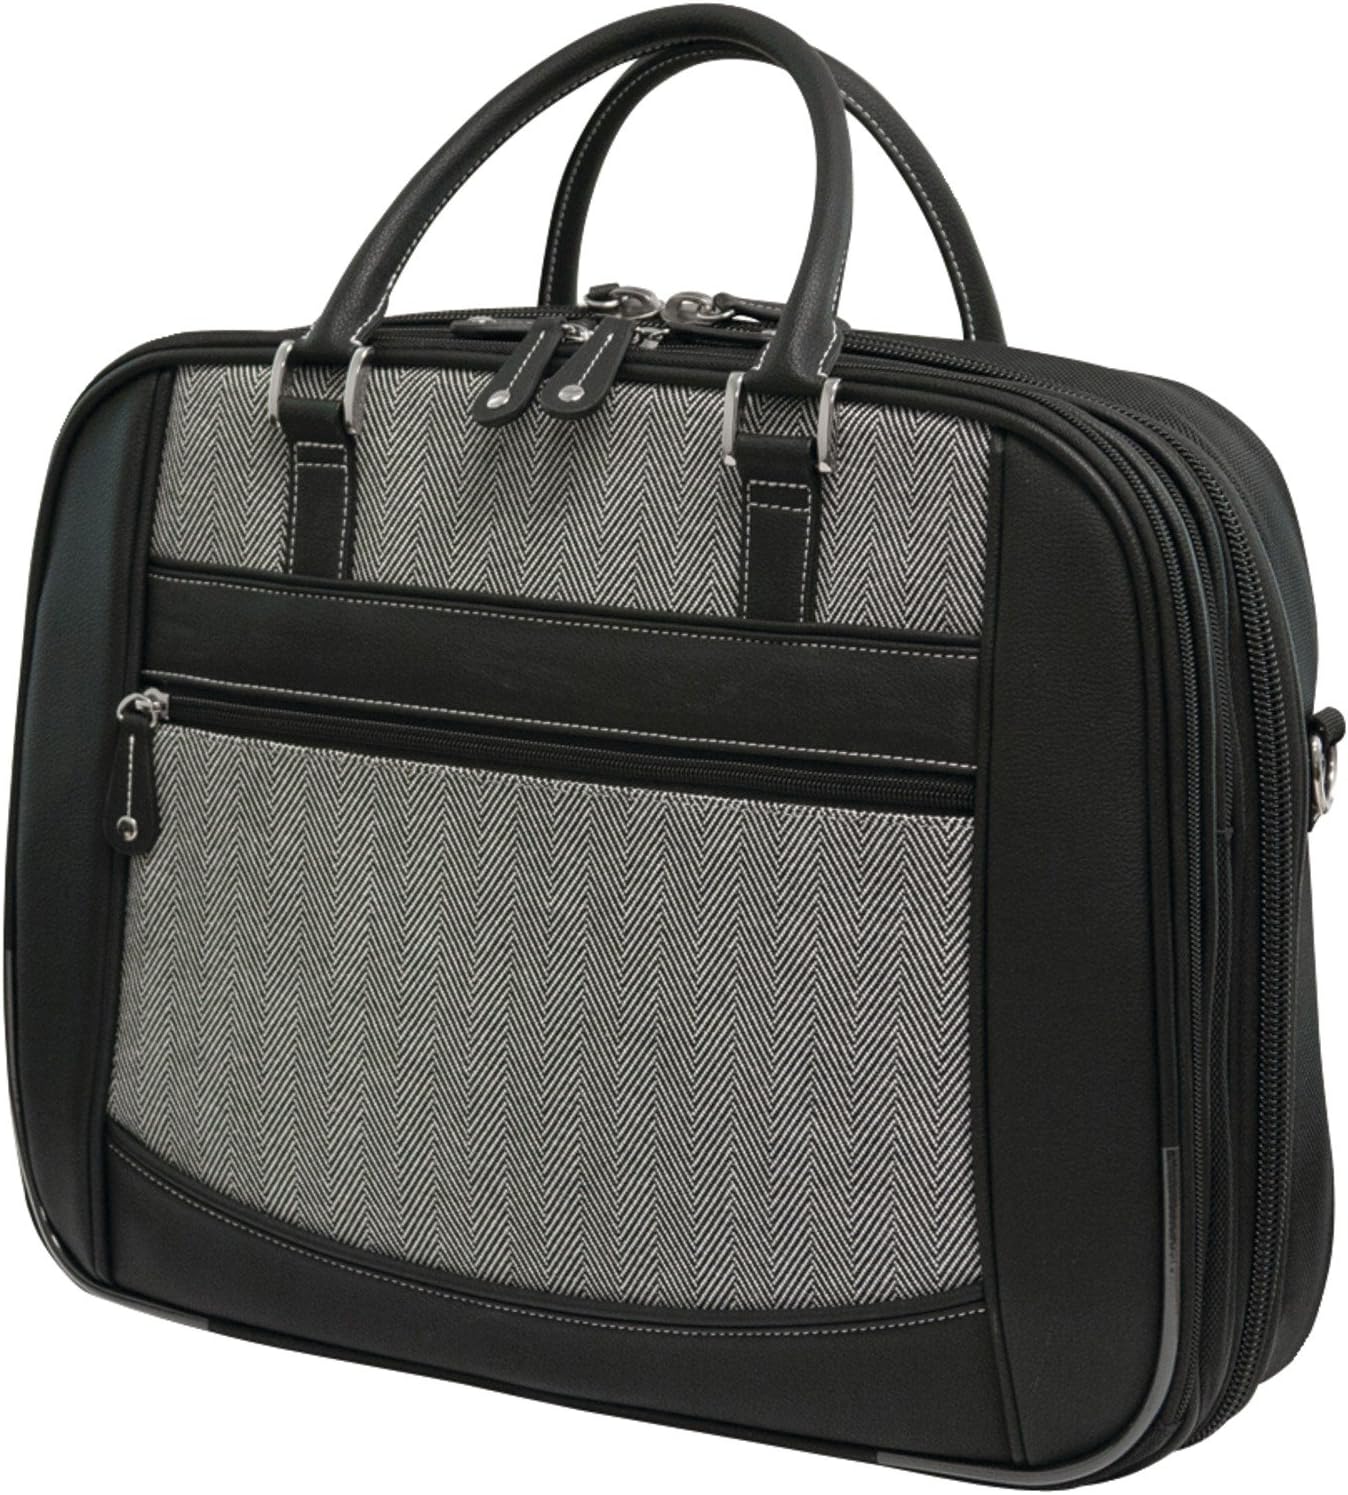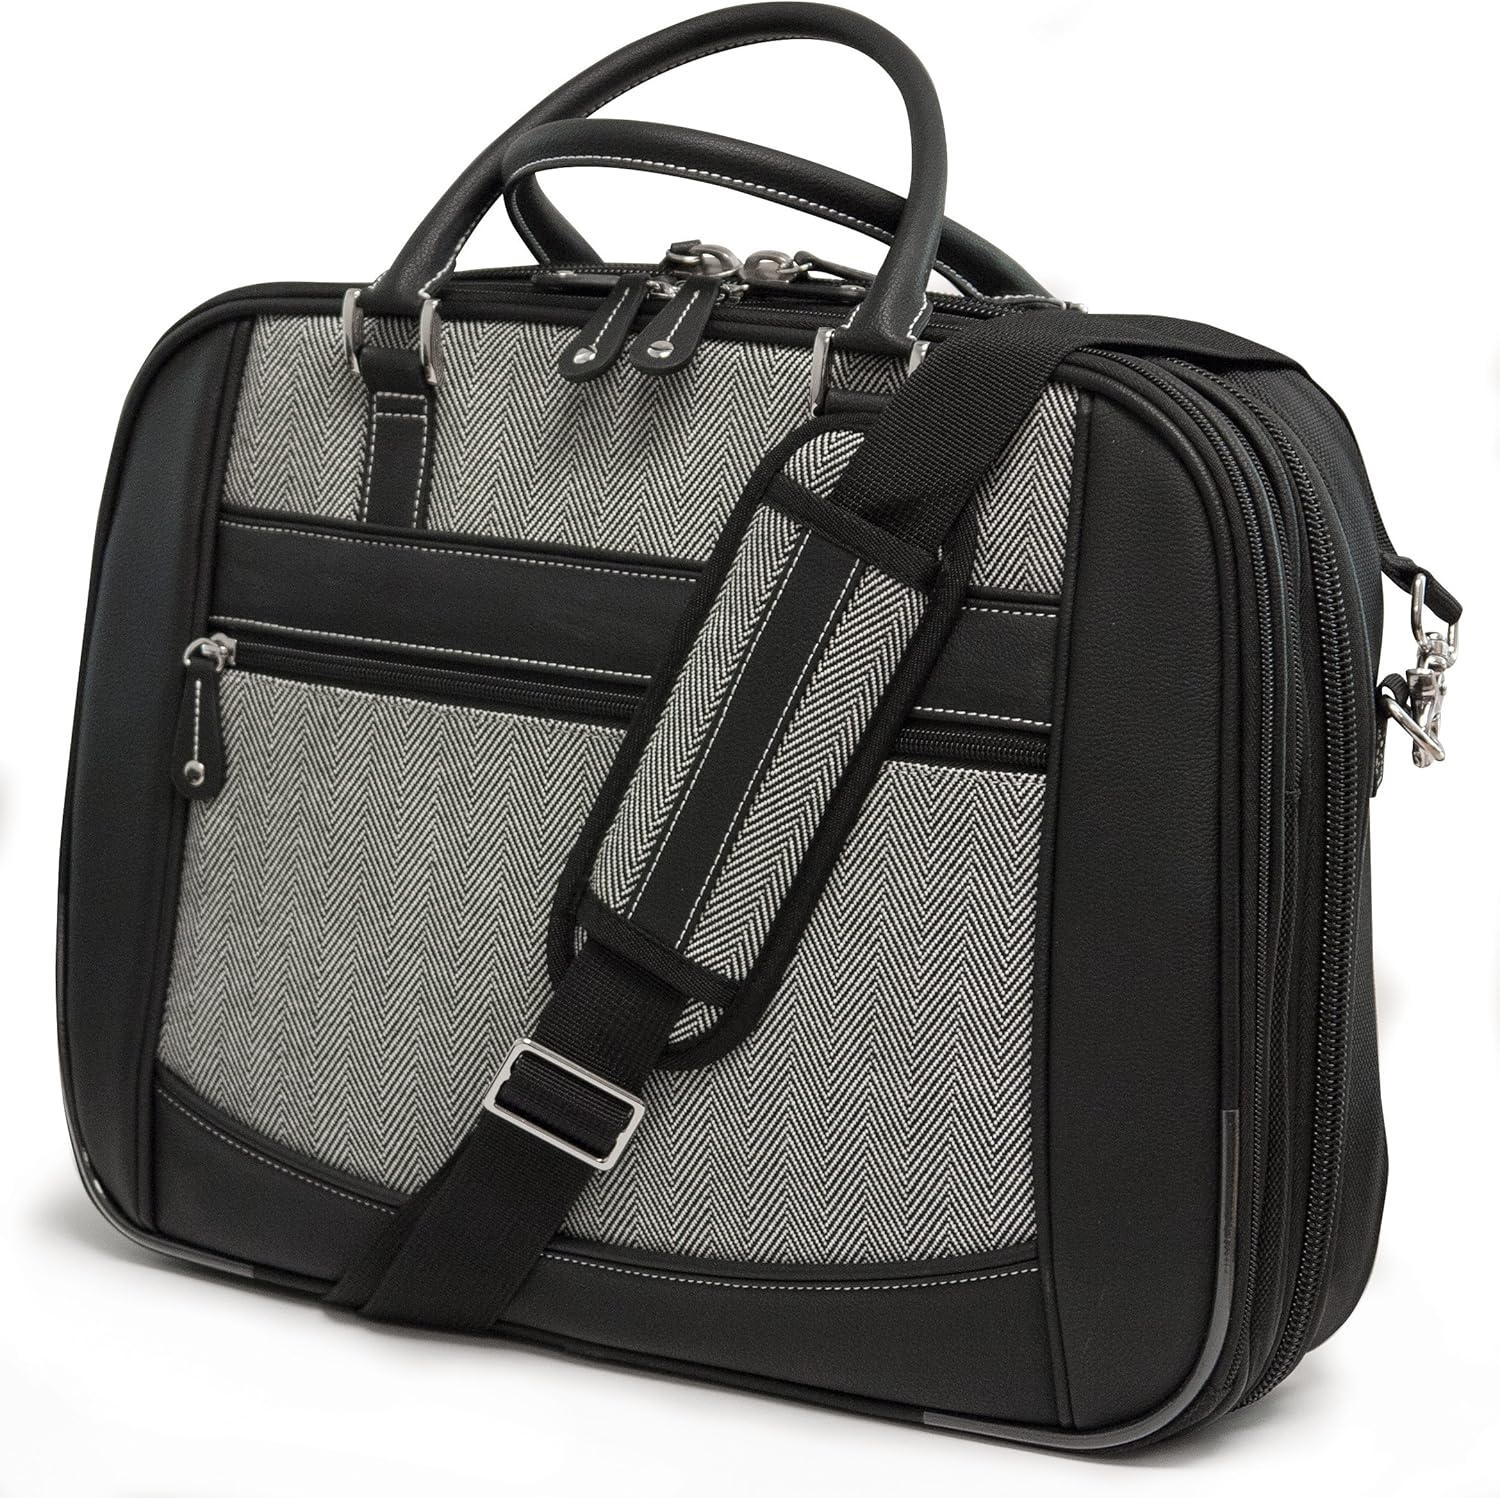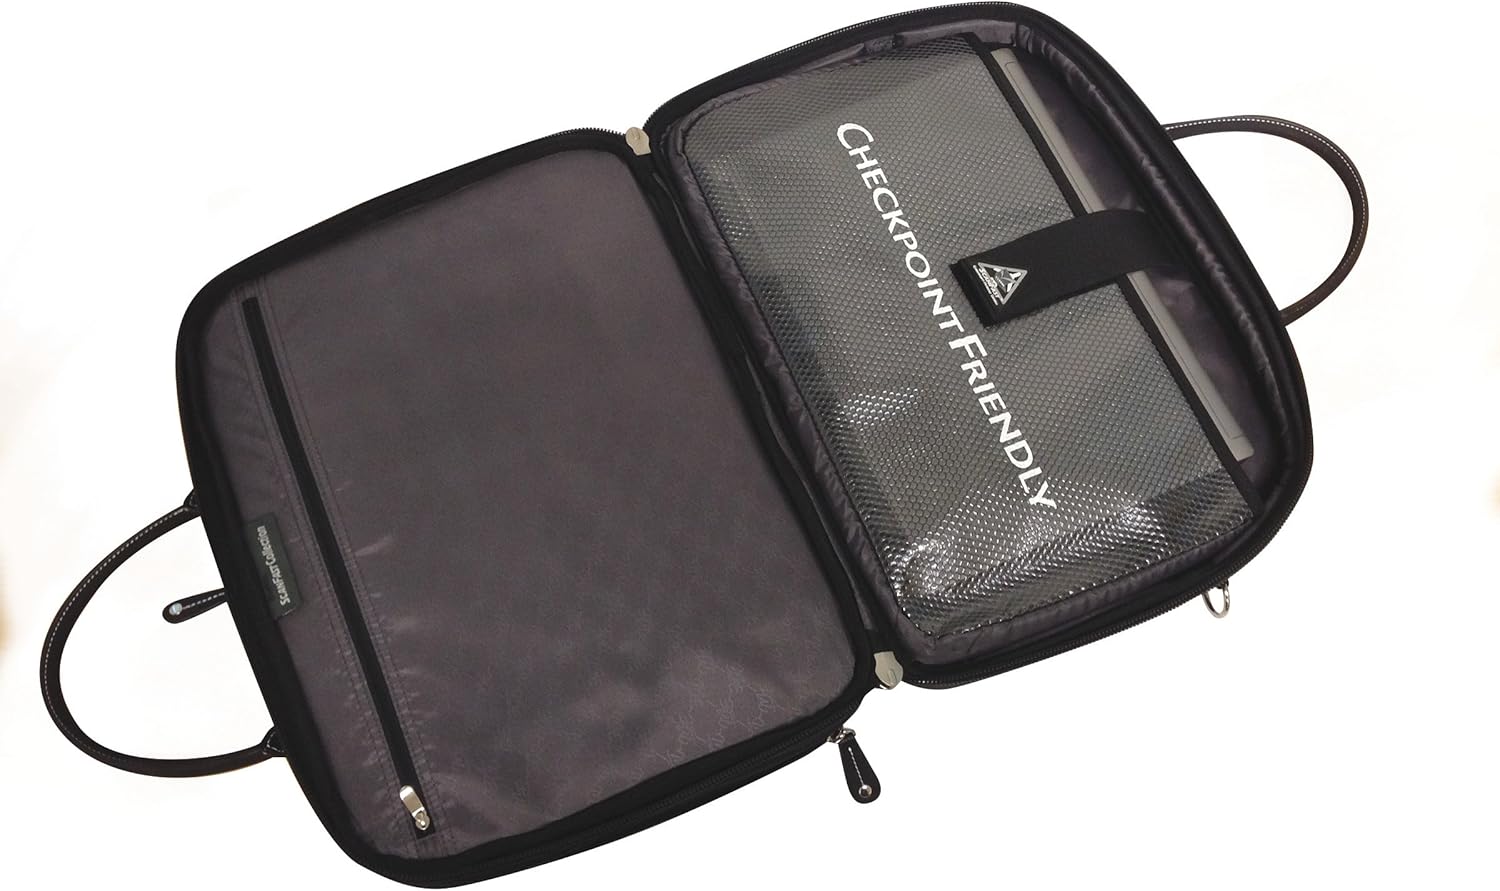
Mobile Edge Women's Herringbone ScanFast TSA Checkpoint Friendly Element Laptop Bag 16 Inch PC, 17Inch MacBook, Business, Travel, Students MESFEBHL
Category: Computers
Mobile Edge Women's Herringbone ScanFast TSA Checkpoint Friendly Element Laptop Bag 16 Inch PC, 17Inch MacBook, Business, Travel, Students MESFEBHL
Features: Checkpoint Friendly Laptop Bag, TSA compliant: leave your laptop in the bag when passing through airport security checkpoints | Rich Herringbone Material | Trolley strap for use with rolling luggage | Dedicated Padded Computer Section | Padded Tablet Section | Separate Zippered Workstation and File Sections | Padded Shoulder Strap and Durable Steel Fittings | Easy-Access Exterior Pockets